Macedonia (Roman province)

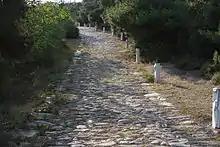
Ancient Via Egnatia in Kavala (Neapolis)

Sometime after 146 BC, Gnaeus Egnatius initiated the construction of the Via Egnatia, a Roman road, which began at Dyrrhachium on the Adriatic coast opposite the terminus of the Via Appia in Italy, stretched across the Pindus mountains and continued through Macedonia to Thessalonica, and from there to Cypsela, on the east bank of the Hebrus river. This stretch was completed by 120 BC; it followed a pre-existing route, but was a more solid, level road than the previous road, with a width of between three and six metres. A second road from the Adriatic coast at Apollonia, which joined the main Via Egnatia somewhere inland was added shortly after 120 BC. Later in the second century BC, the eastern end of the road was extended all the way to the Byzantium. The road was important for military and economic purposes, providing the main overland link between Rome and its domains in the Eastern Mediterranean.